Sudbury (UK Parliament constituency)

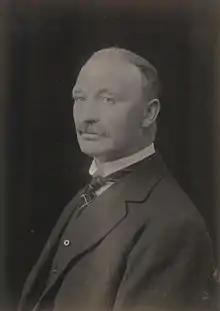
Howard

Another General Election was required to take place before the end of 1940. The political parties had been making preparations for an election to take place from 1939 and by the end of this year, the following candidates had been selected;